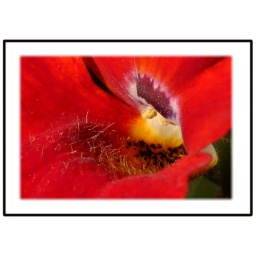
One of my wifes plant pot flowers around the garden.